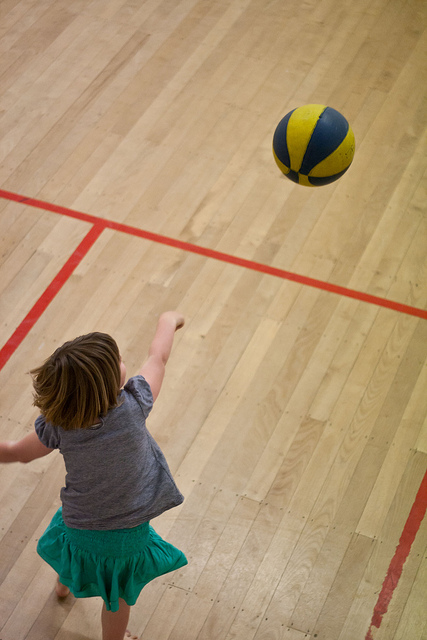
đứa trẻ đang giơ tay đánh bóng chuyền